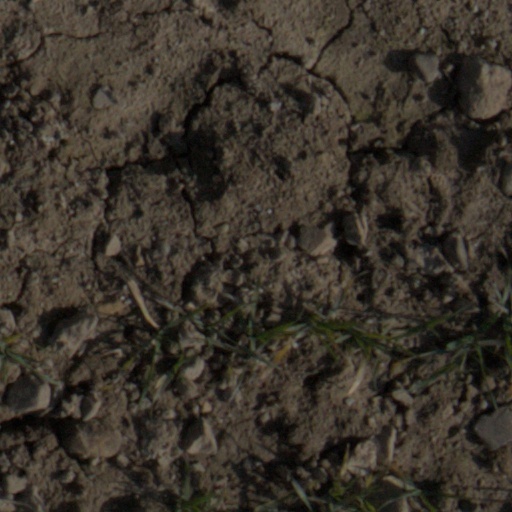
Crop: wheat